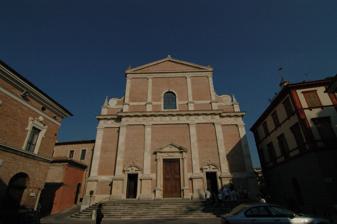
Building: Fabriano Cathedral
Country: Italy
Year built: 1617
Roman Catholic cathedral in Fabriano, Italy Fabriano Cathedral Fabriano Cathedral ( Italian : Duomo di Fabriano, Cattedrale di San Venanzio ) is a Roman Catholic cathedral in Fabriano , Italy , dedicated to San Venanzio (Saint Venantius of Camerino ). It is the seat of the Bishop of Fabriano-Matelica . History and description The present church was built in the 14th century and rebuilt in 1607–1617 in a Baroque restoration, including stucco decoration and paintings by Gregorio Preti , Salvator Rosa , Giovanni Francesco Guerrieri , Giuseppe Puglia and Orazio Gentileschi . The apse belongs to the original 14th-century cathedral as do the cloister and the St Lawrence Chapel with frescoes (c. 1360) by Allegretto di Nuzio . The church  has also frescoes depicting the Story of the True Cross (1415) by Giovanni di Corraduccio . Sources Website of the Diocese of Fabriano-Matelica: the parish of the cathedral (in Italian) Website of the Diocese of Fabriano-Matelica: history of the cathedral (in Italian) www.settembreorganistico.it: the organ (in Italian) Authority control databases International VIAF National United States Vatican Israel 43°20′07″N 12°54′14″E / 43.3354°N 12.9040°E / 43.3354; 12.9040 This article on a Catholic cathedral in Italy is a stub . You can help Wikipedia by expanding it . v t e